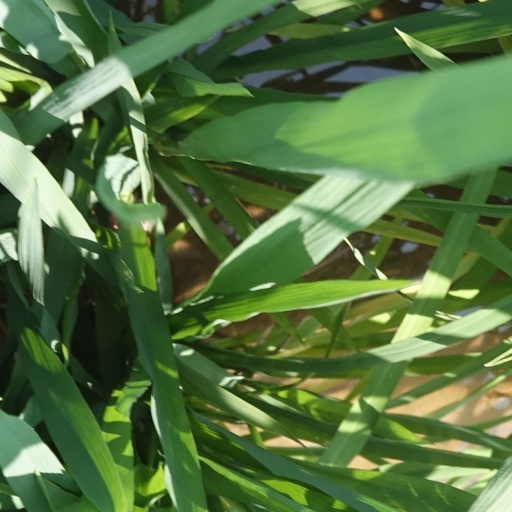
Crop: rice